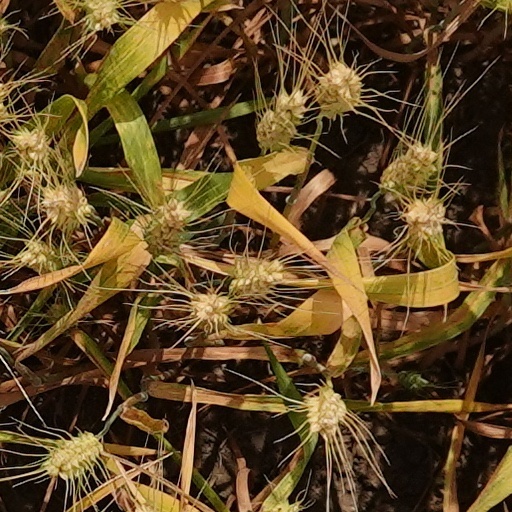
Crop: wheat